Tanner Creek (Columbia River tributary)

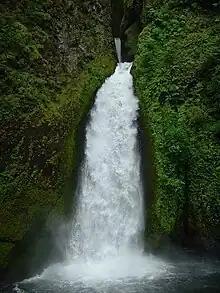
Wahclella Falls, along Tanner Creek, June 2006

The creek flows for approximately from Tanner Springs near Tanner Butte, the highest point in the western Gorge, to its mouth just to the west of Bonneville Dam. The watershed is bounded by Munra Ridge to the west and Tanner Ridge to the east.